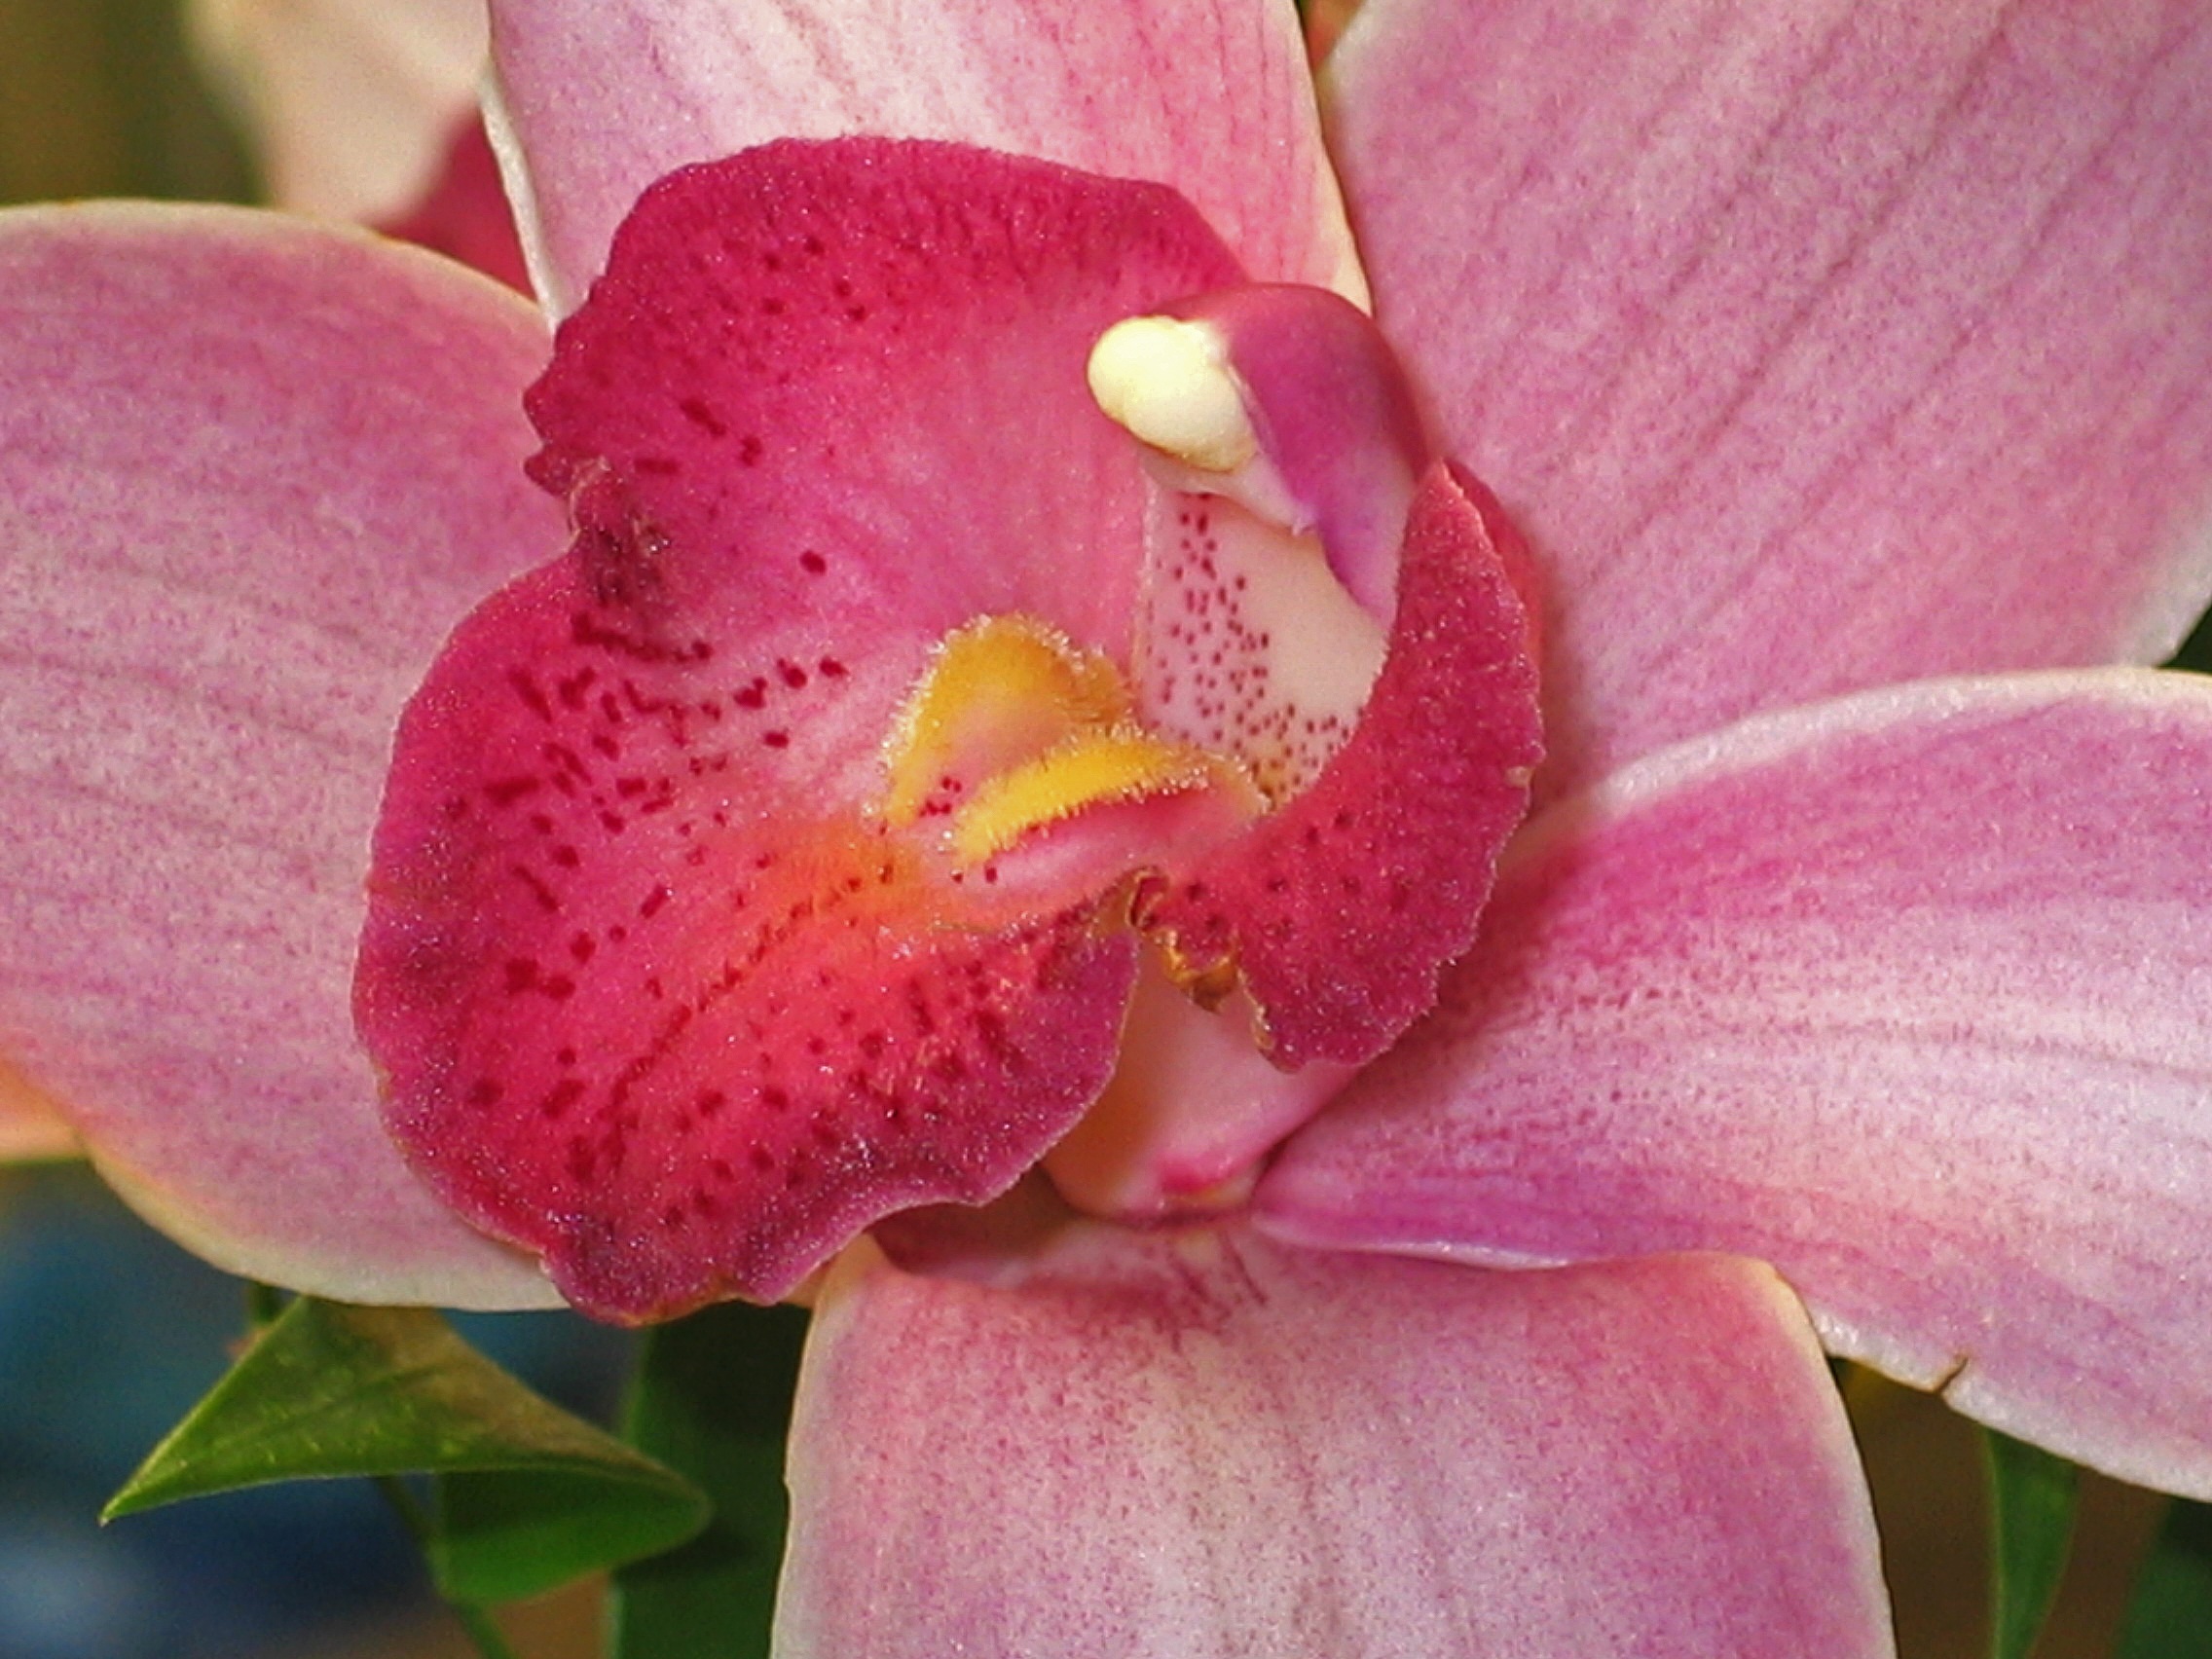
nature, blossom, plant, flower, petal, bloom, floral, celebration, cup, bouquet, botany, pink, close, flora, orchid, houseplant, gifts, festival, background, decorative, joy, beautiful, exotic, birthday, greeting, greeting card, floristry, congratulate, congratulations, birthday table, exot, nursery, calyx, macro photography, valentine's day, festivity, flowering plant, floral decoration, birthday party, cattleya, land plant, moth orchid